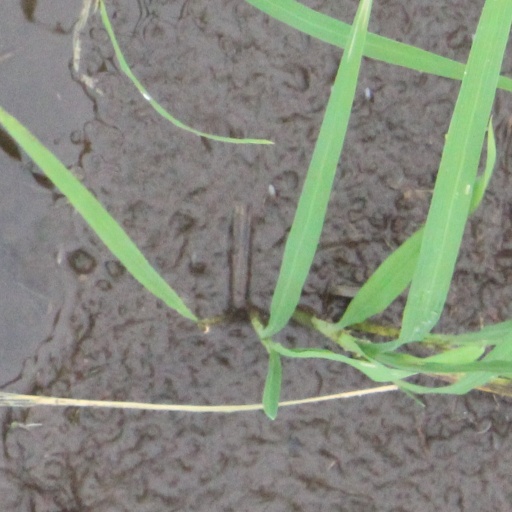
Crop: rice